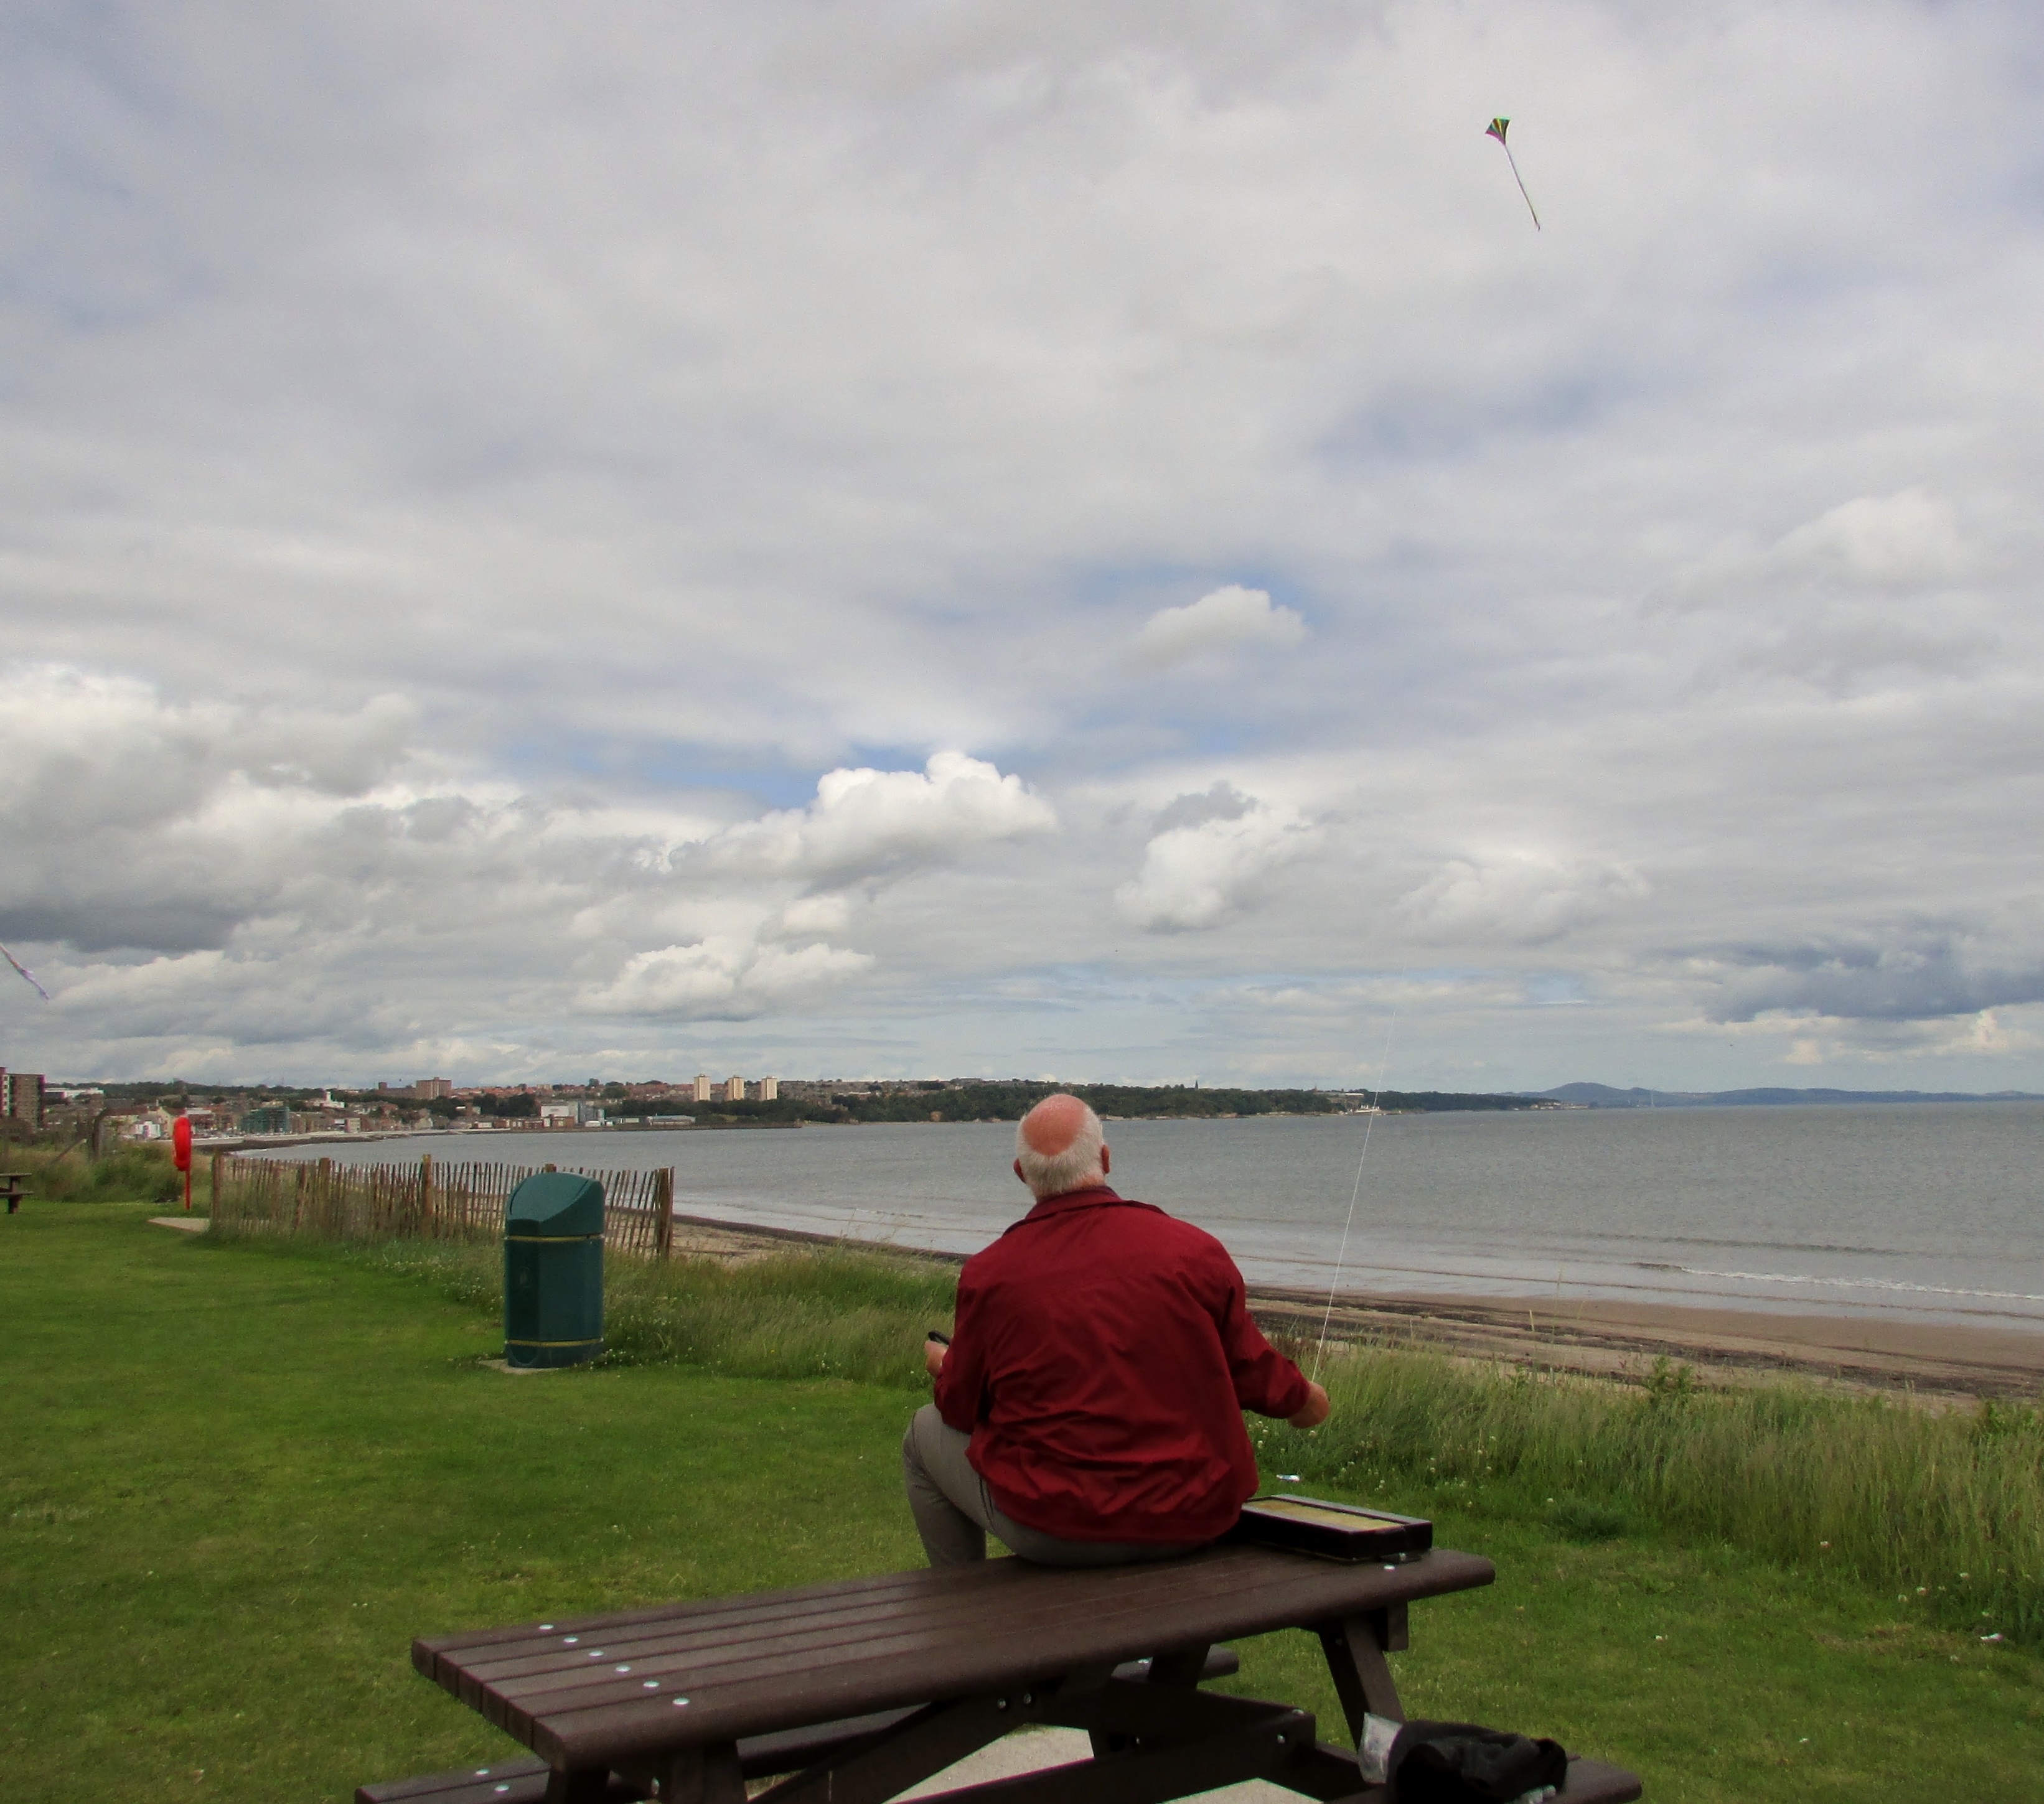
beach, sea, coast, ocean, sky, shore, wind, flying, vacation, kite, bay, leisure, childhood, body of water, activity, fun, happiness, boating